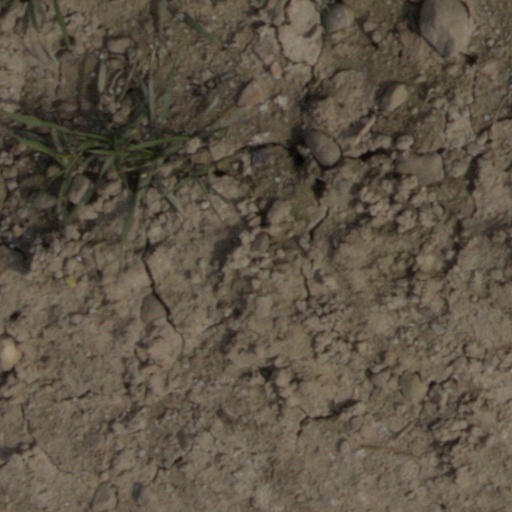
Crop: wheat